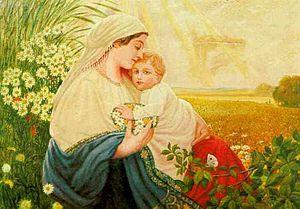
Les croyances religieuses d'Adolf Hitler ont fait l'objet de débats ; le large consensus des historiens le considère comme déiste et anticlérical. À la lumière de preuves telles que son rejet des principes du christianisme, ses nombreuses déclarations privées à des confidents dénoncent le christianisme comme une superstition nuisible et témoignent de ses efforts acharnés pour réduire l'influence et l'indépendance du christianisme en Allemagne après son arrivée au pouvoir en janvier 1933. Les principaux biographes de Hitler concluent qu'il était probablement antireligieux et fortement opposé au christianisme. L'historien Laurence Rees n'a trouvé aucune preuve que « Hitler, dans sa vie personnelle, ait jamais exprimé sa croyance dans les principes de base de l'église chrétienne ».